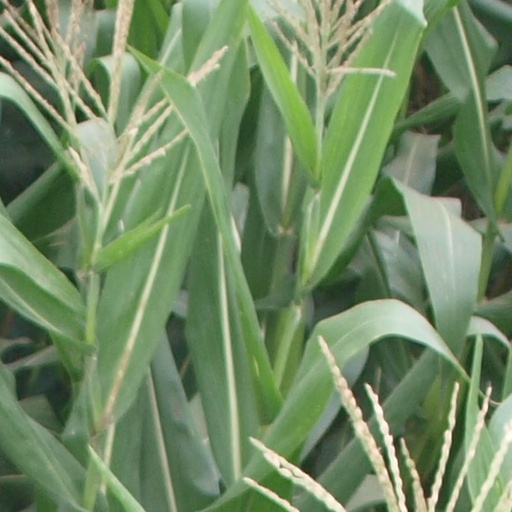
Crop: maize; corn